Education in Brunei

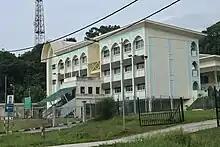
Fadzilah Lubabul Bolkiah Religious School

Formal Islamic religious education in Brunei is overseen by the Ministry of Religious Affairs and mainly comprises the religious primary education and the Arabic religious education.